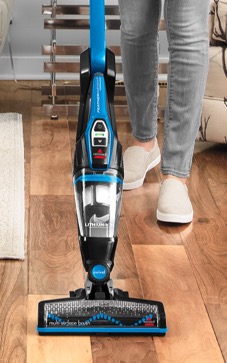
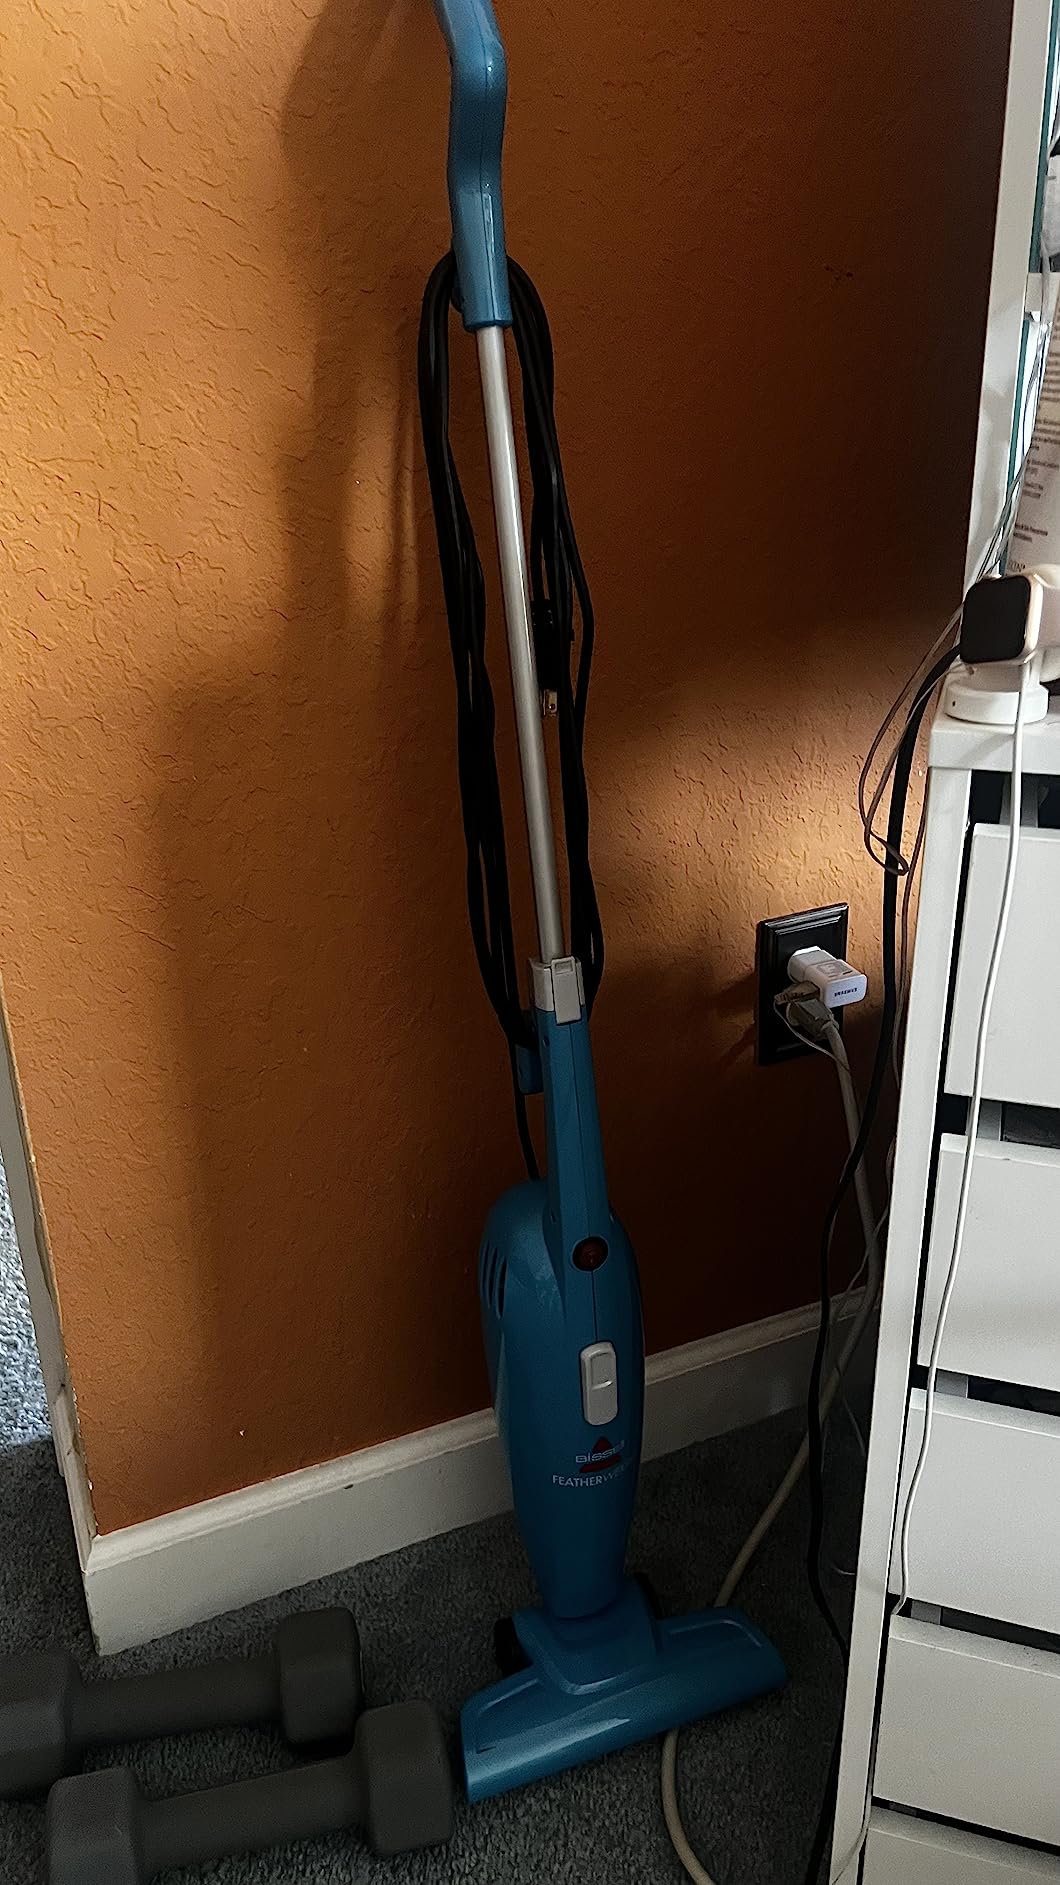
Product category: items_vacuum
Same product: no